Mass media in Somalia

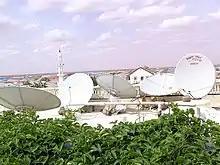
Some satellite services in Puntland.

Somalia has one official government-run television station in addition to a number of private networks. The Mogadishu-based Somali National Television (SNTV) is the central government-owned broadcaster. On April 4, 2011, the Ministry of Information of the Transitional Federal Government officially re-launched the station as part of an initiative to develop the national telecommunications sector. SNTV broadcasts 24 hours a day, and can be viewed both within Somalia and abroad via terrestrial and satellite platforms. The Somaliland region also has one local government-operated TV channel, Somaliland National TV (SLNTV), which broadcasts from the provincial capital of Hargeisa. Puntland TV and Radio likewise airs from Garowe.